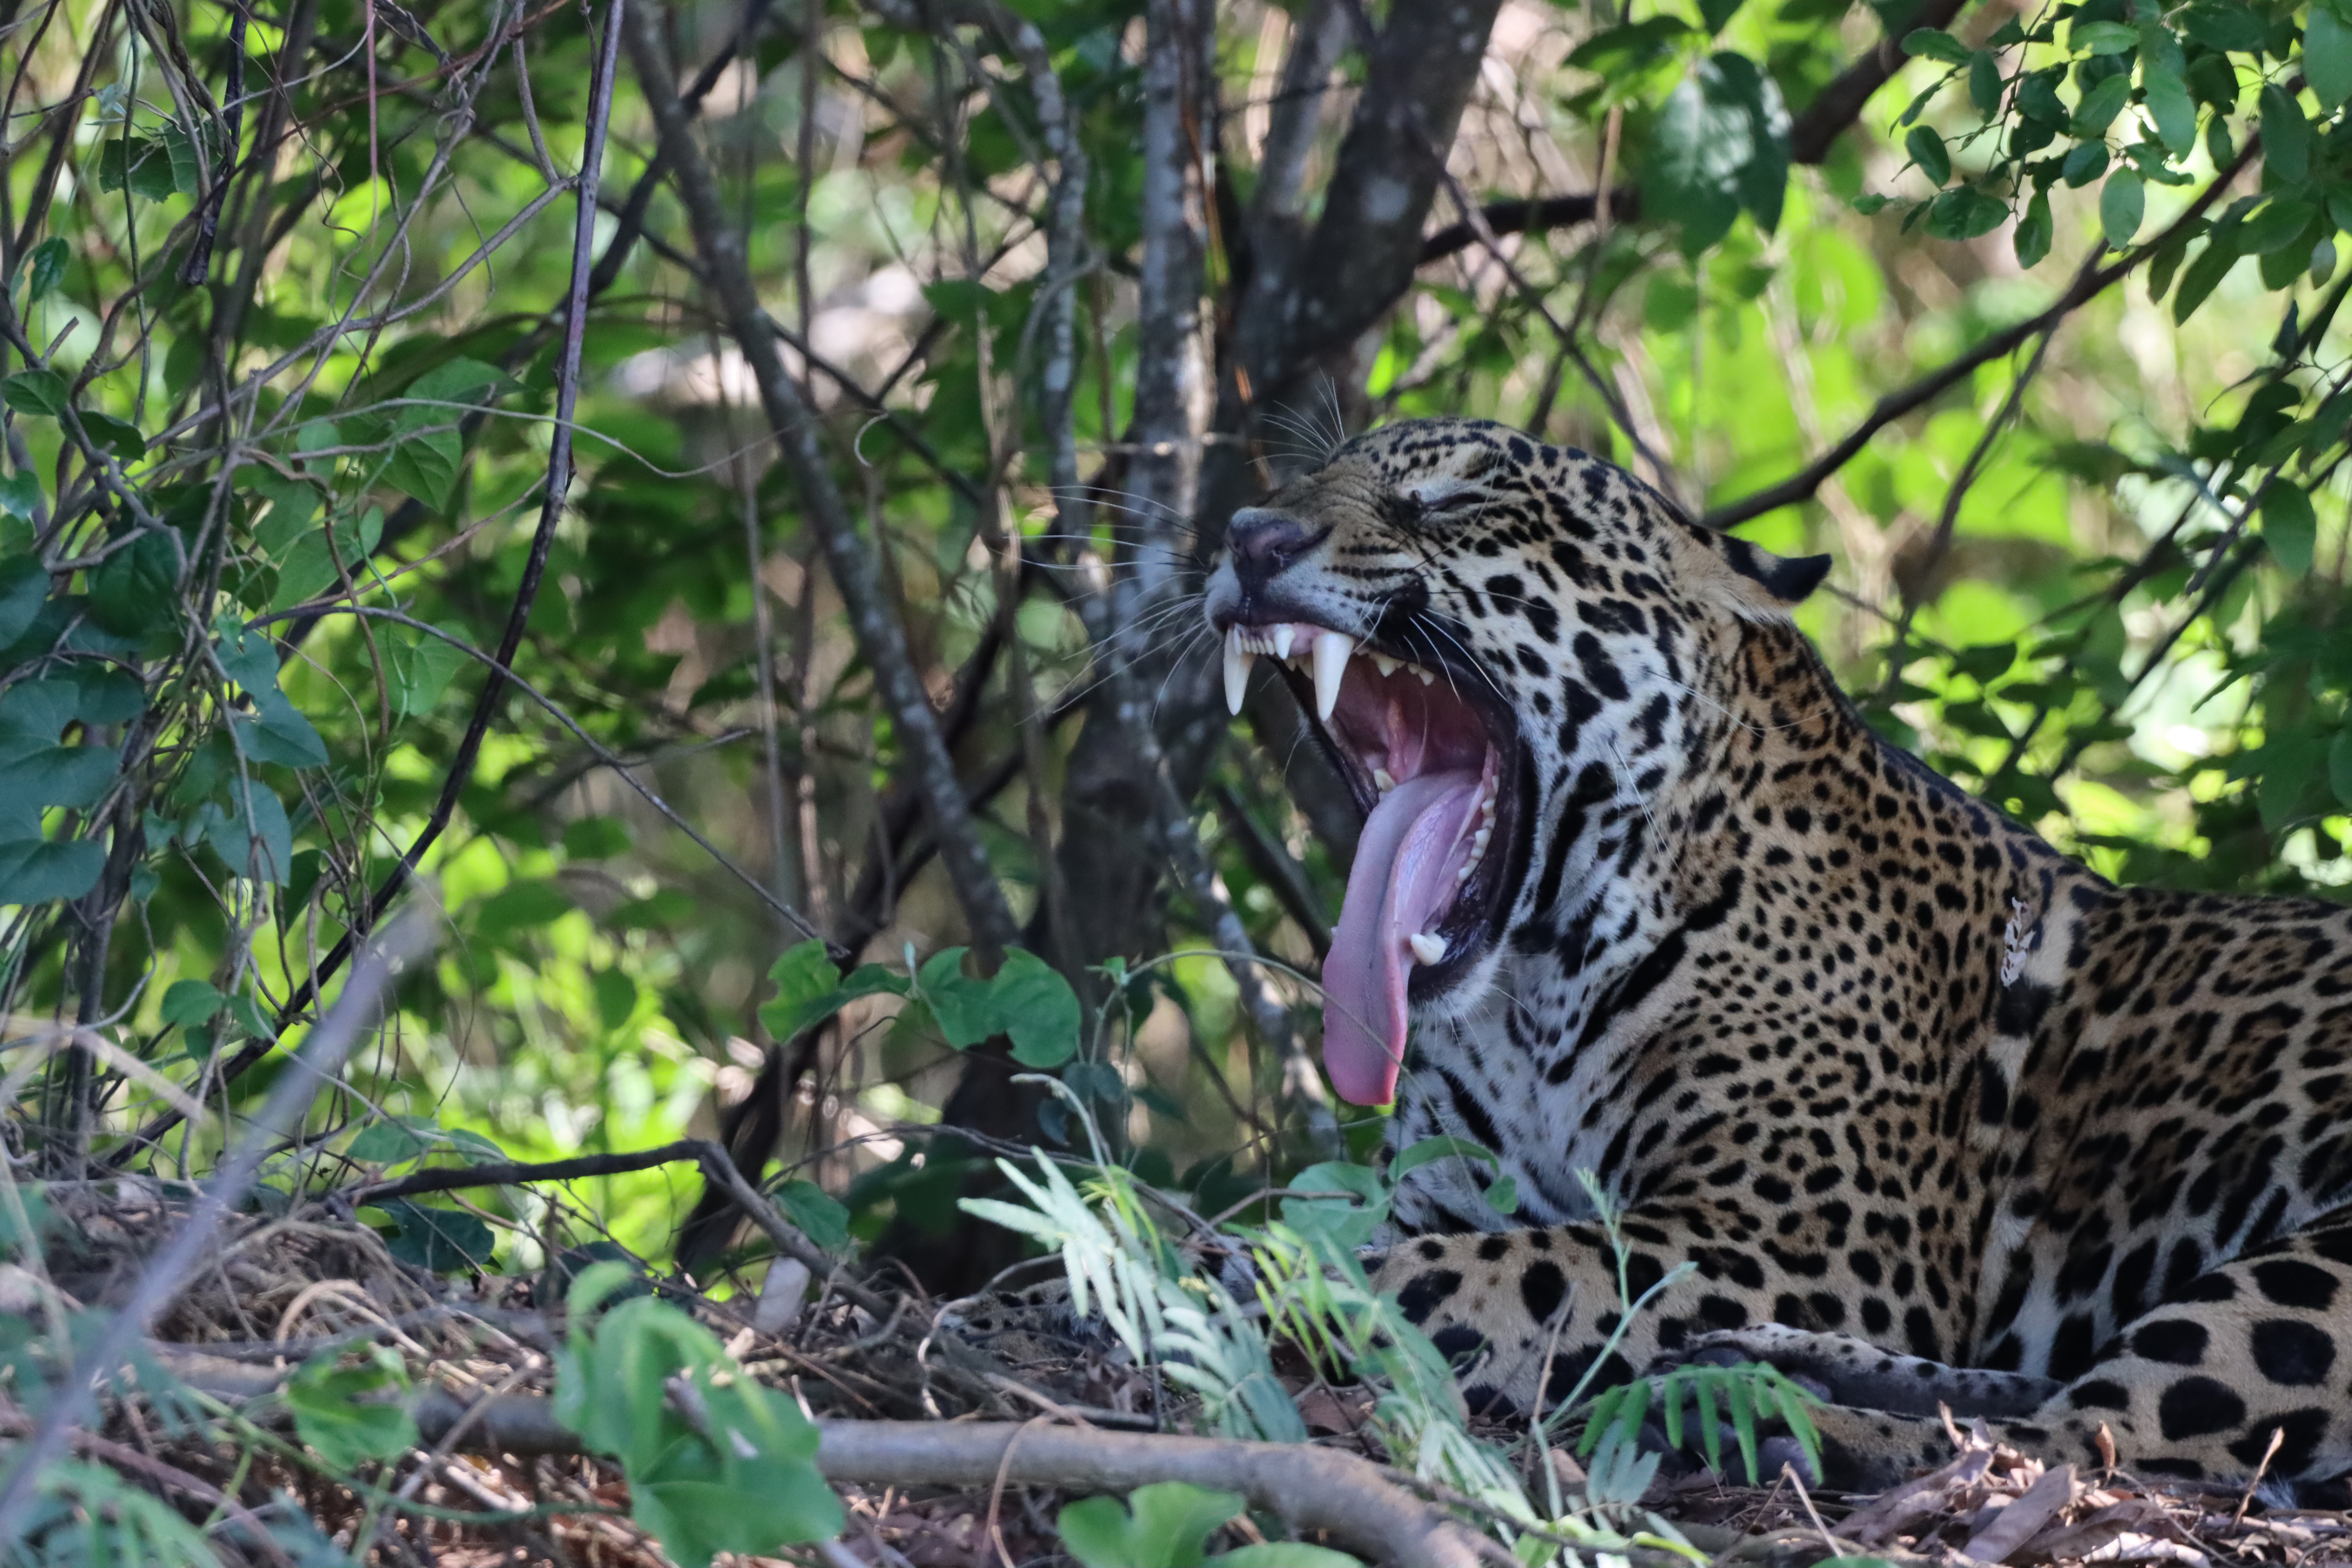
Jaguar: Madalena